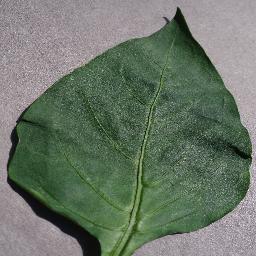
Label: Pepper,_bell___healthy